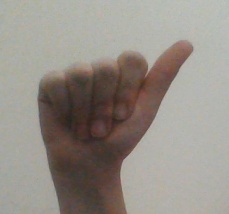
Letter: dhad